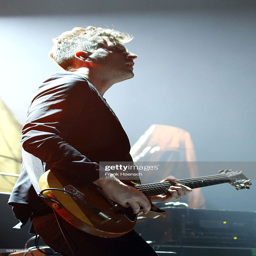
musician from band indie rock artist performs live in support .